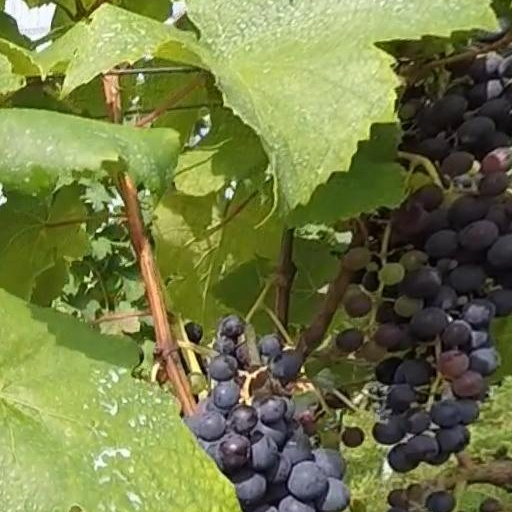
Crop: grape